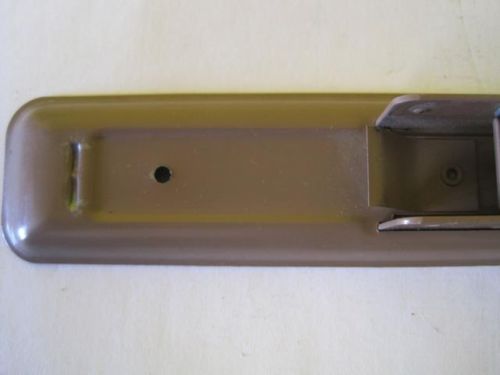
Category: stapler